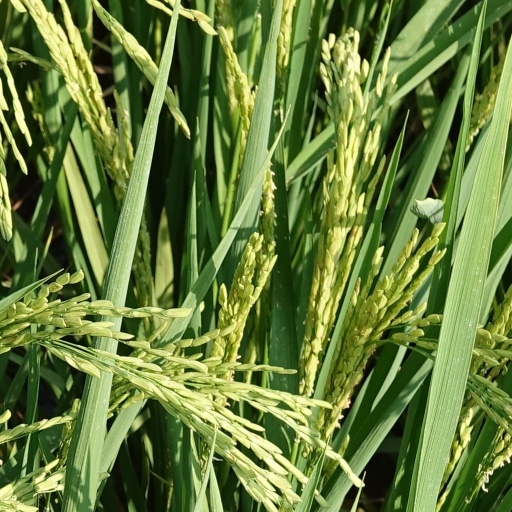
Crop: rice